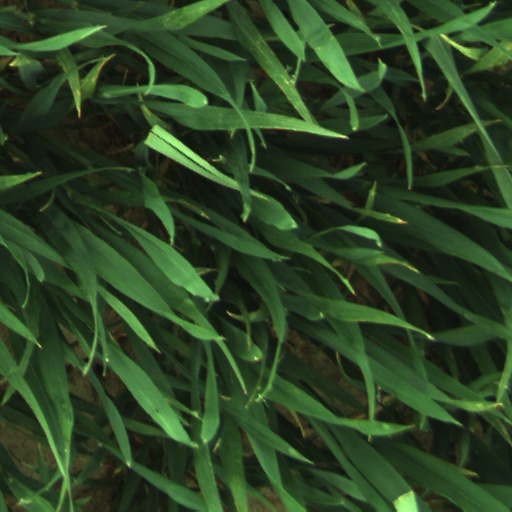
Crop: wheat